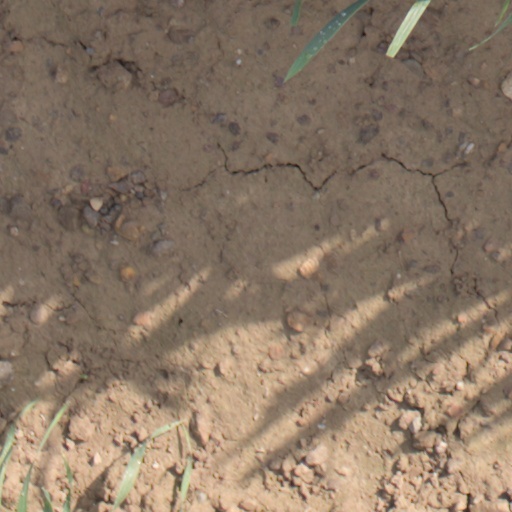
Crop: wheat